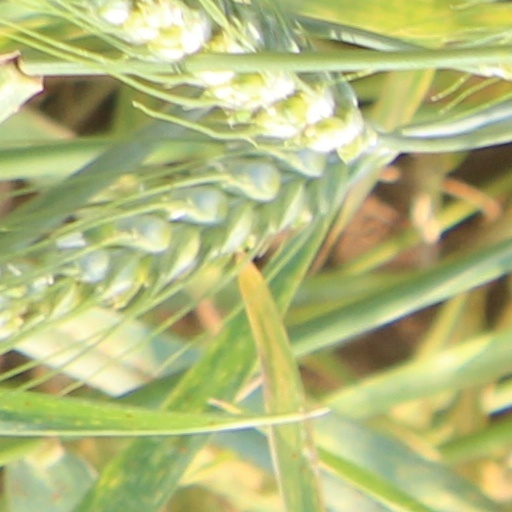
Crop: wheat